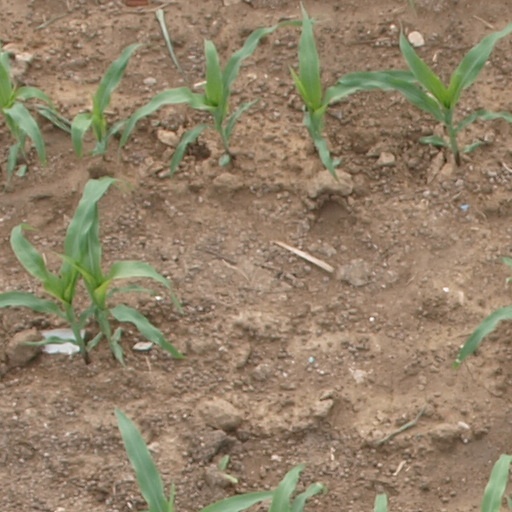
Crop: maize; corn